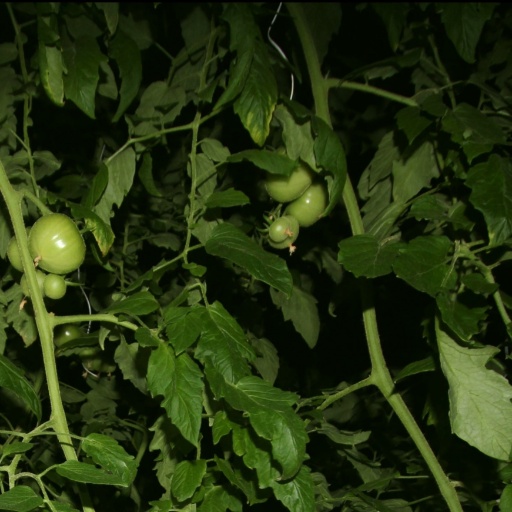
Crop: tomato